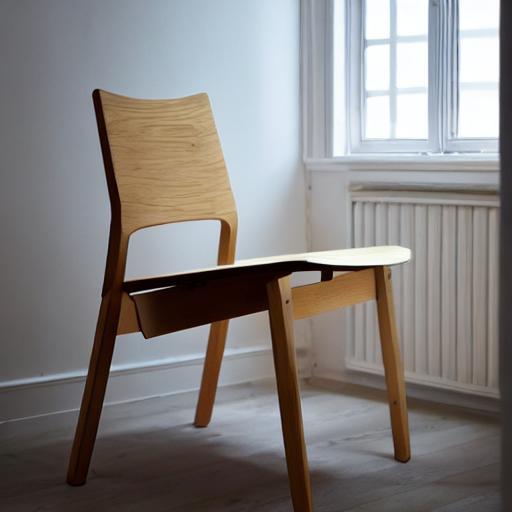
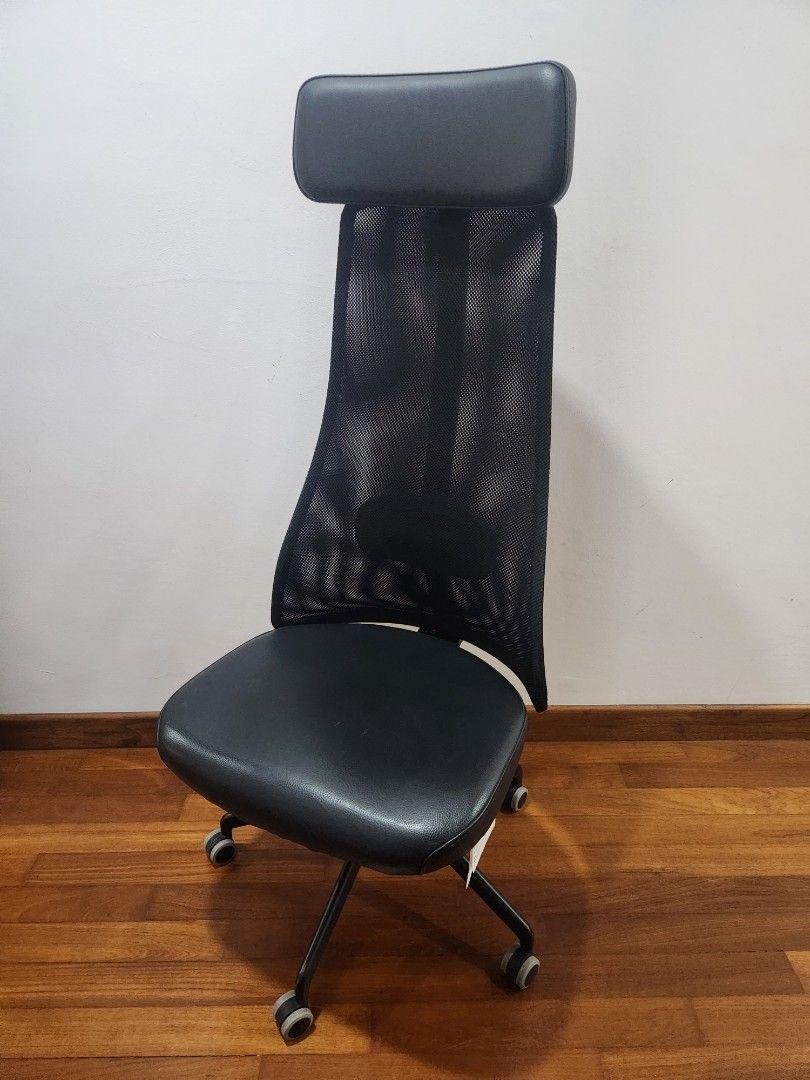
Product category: items_chair
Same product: no